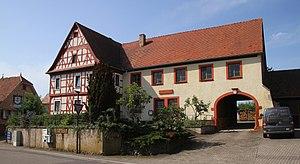
Berg (Pfalz) est une municipalité de la Verbandsgemeinde Hagenbach, dans l'arrondissement de Germersheim, en Rhénanie-Palatinat, dans l'ouest de l'Allemagne.